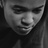
Emotion: neutral